Oliver Stokowski

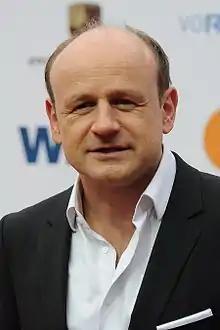
Oliver Stokowski at the Grimme-Preis 2014

Oliver Stokowski (born 8 August 1962) is a German film and stage actor. He is best known for his per formance as "Schütte - Prisoner No. 82" in "Das Experiment". In 2014 he won the Grimme-Preis.